Epaulette shark

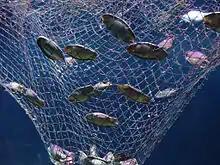
Epaulette shark eggs

Mating in the epaulette shark takes place from July to December, though in captivity reproduction occurs continuously. Courtship may be initiated by the female following and biting the male. The male then holds onto the pectoral fin of the female with his mouth and lies alongside her, while inserting one of his claspers into her cloaca. Copulation lasts about one and a half minutes. Epaulette sharks readily breed in aquariums, even in tanks as small as 135 gallons, but larger tanks are recommended to allow room for the hatched offspring. This species is oviparous, with females depositing eggs from August to December. The female drops the egg capsules two (rarely four) at a time every 14 days, producing a total of 20–50 eggs per year. Each egg case measures long and wide. The young emerge after 120–130 days, at a length of . The growth rate of the young is slow at first but increases to about per year after three months. Both males and females mature sexually at a length of , corresponding to an age of at least seven years.